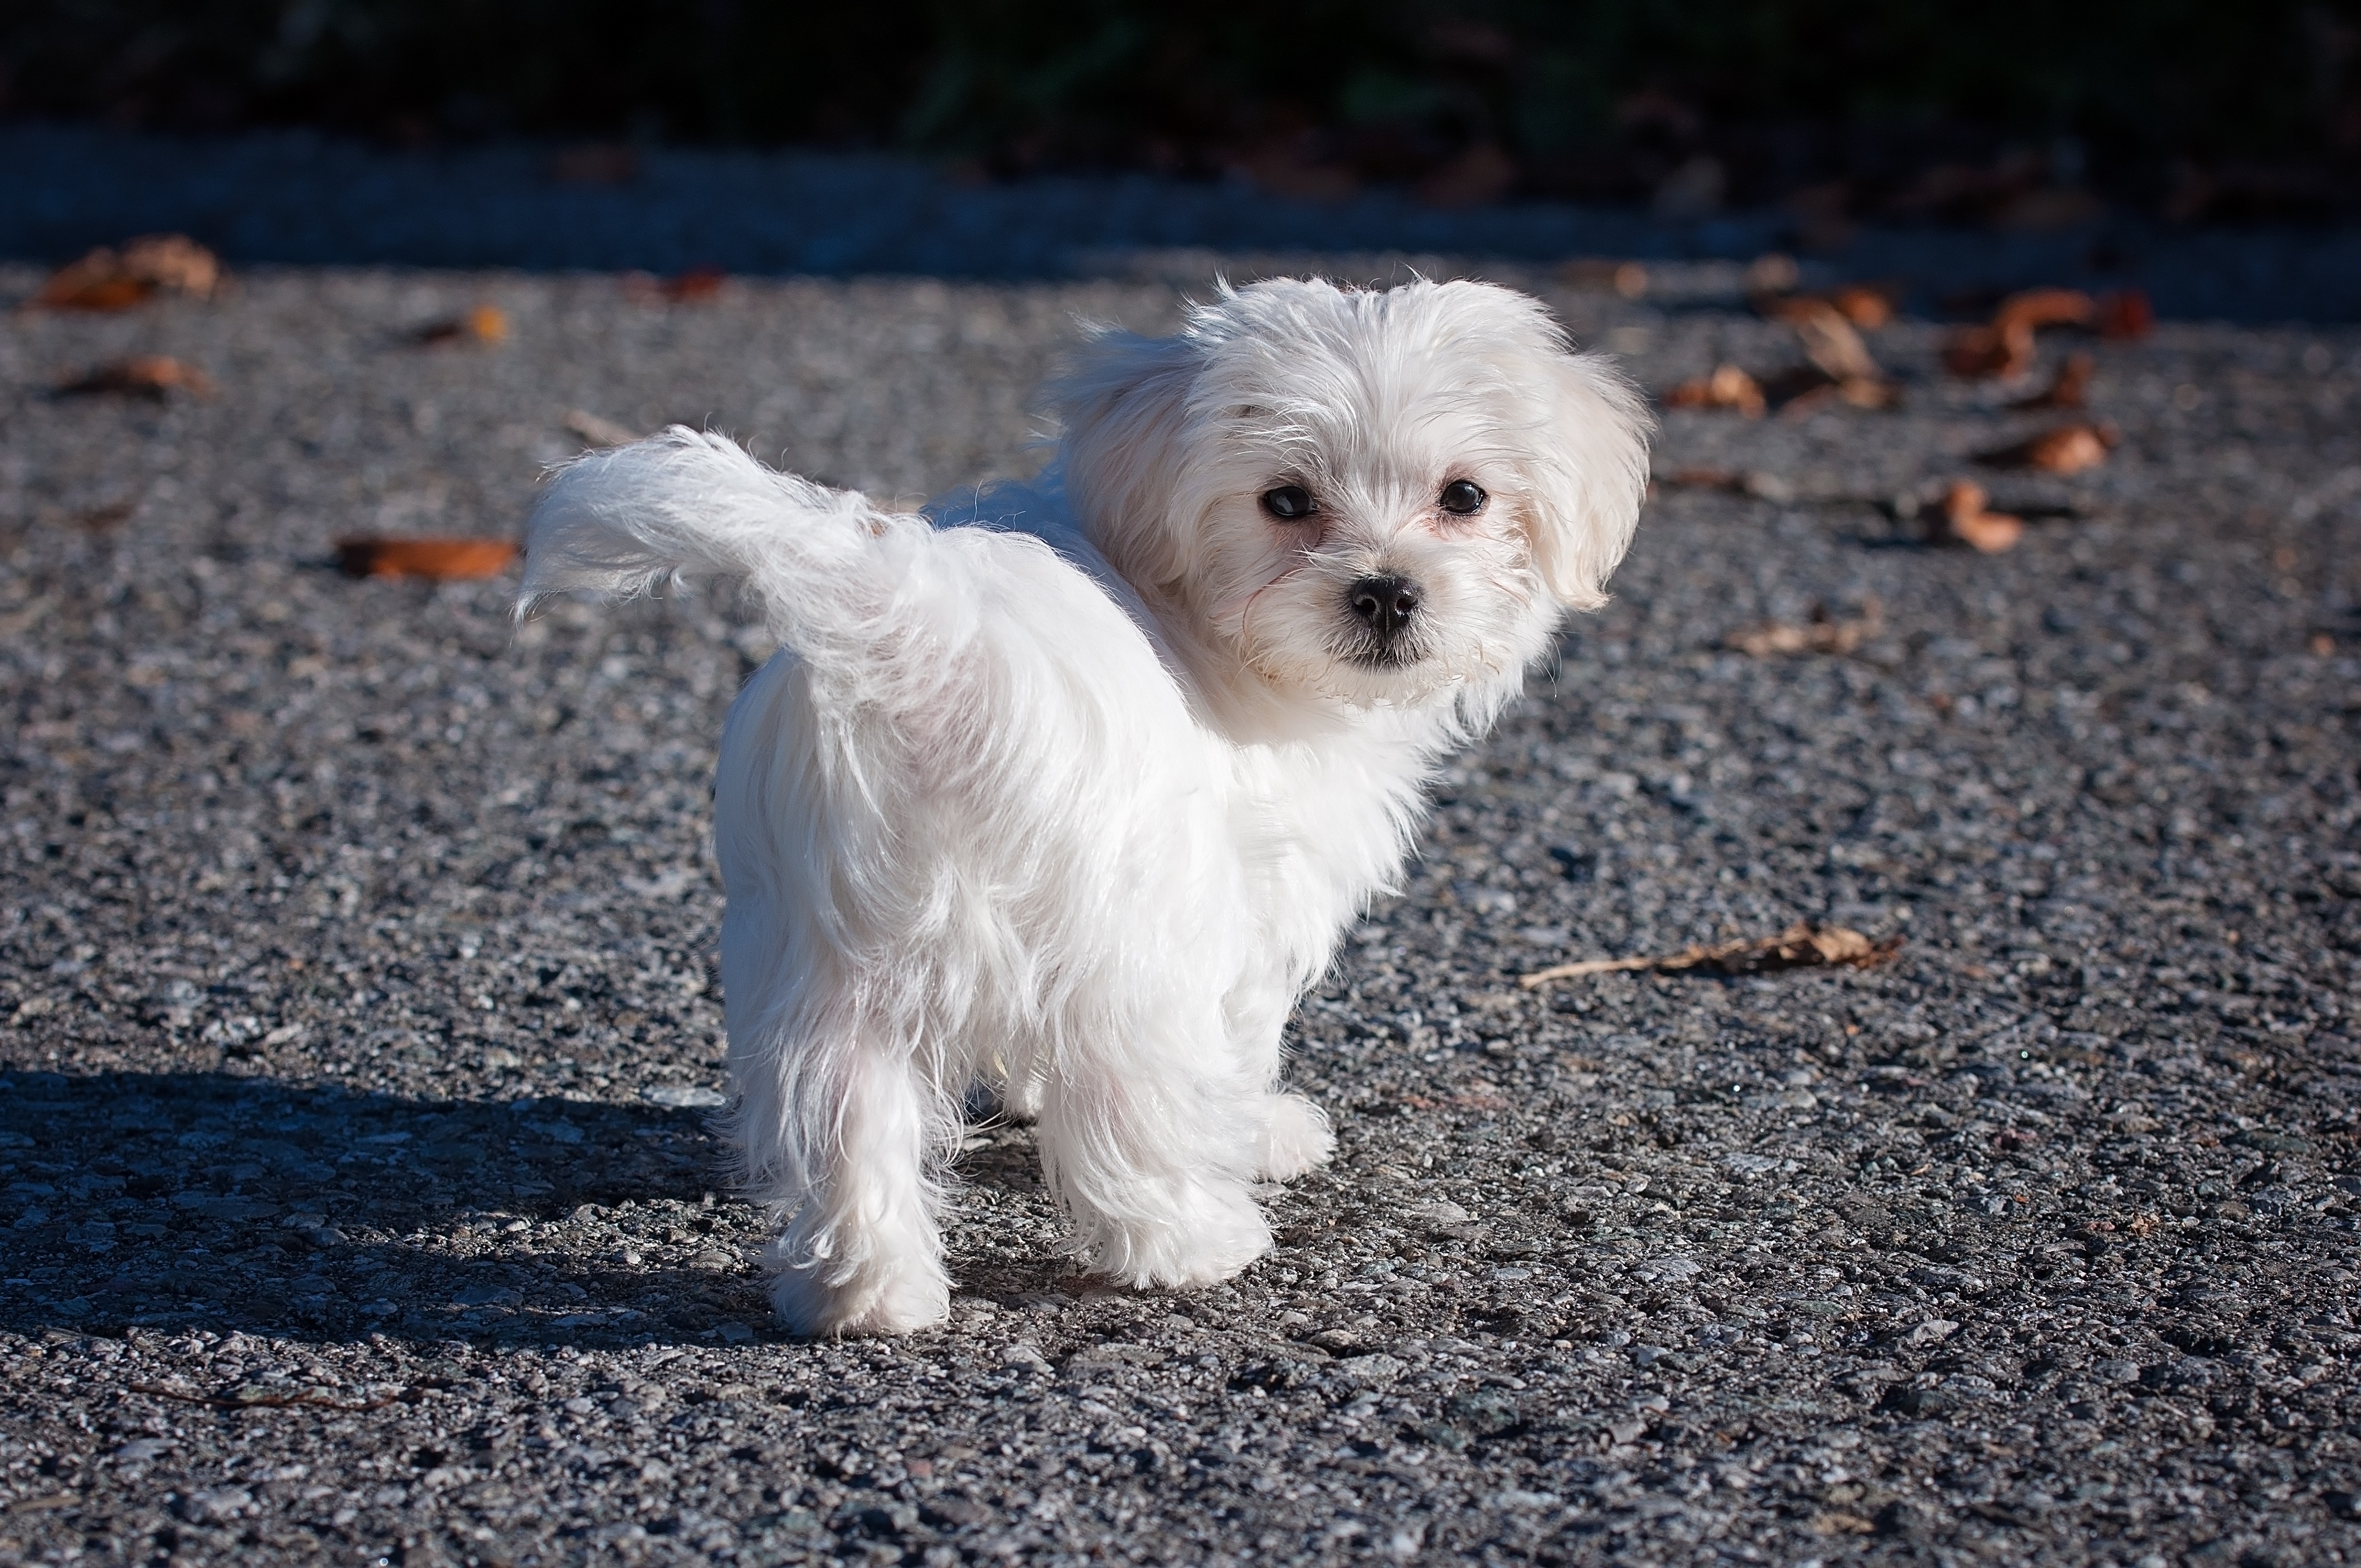
white, sweet, puppy, dog, animal, cute, pet, small, mammal, vertebrate, dog breed, animal portrait, maltese, young dog, bichon, small dog, bolognese, havanese, dog like mammal, carnivoran, schnoodle, dandie dinmont terrier, dog crossbreeds, morkie, bolonka